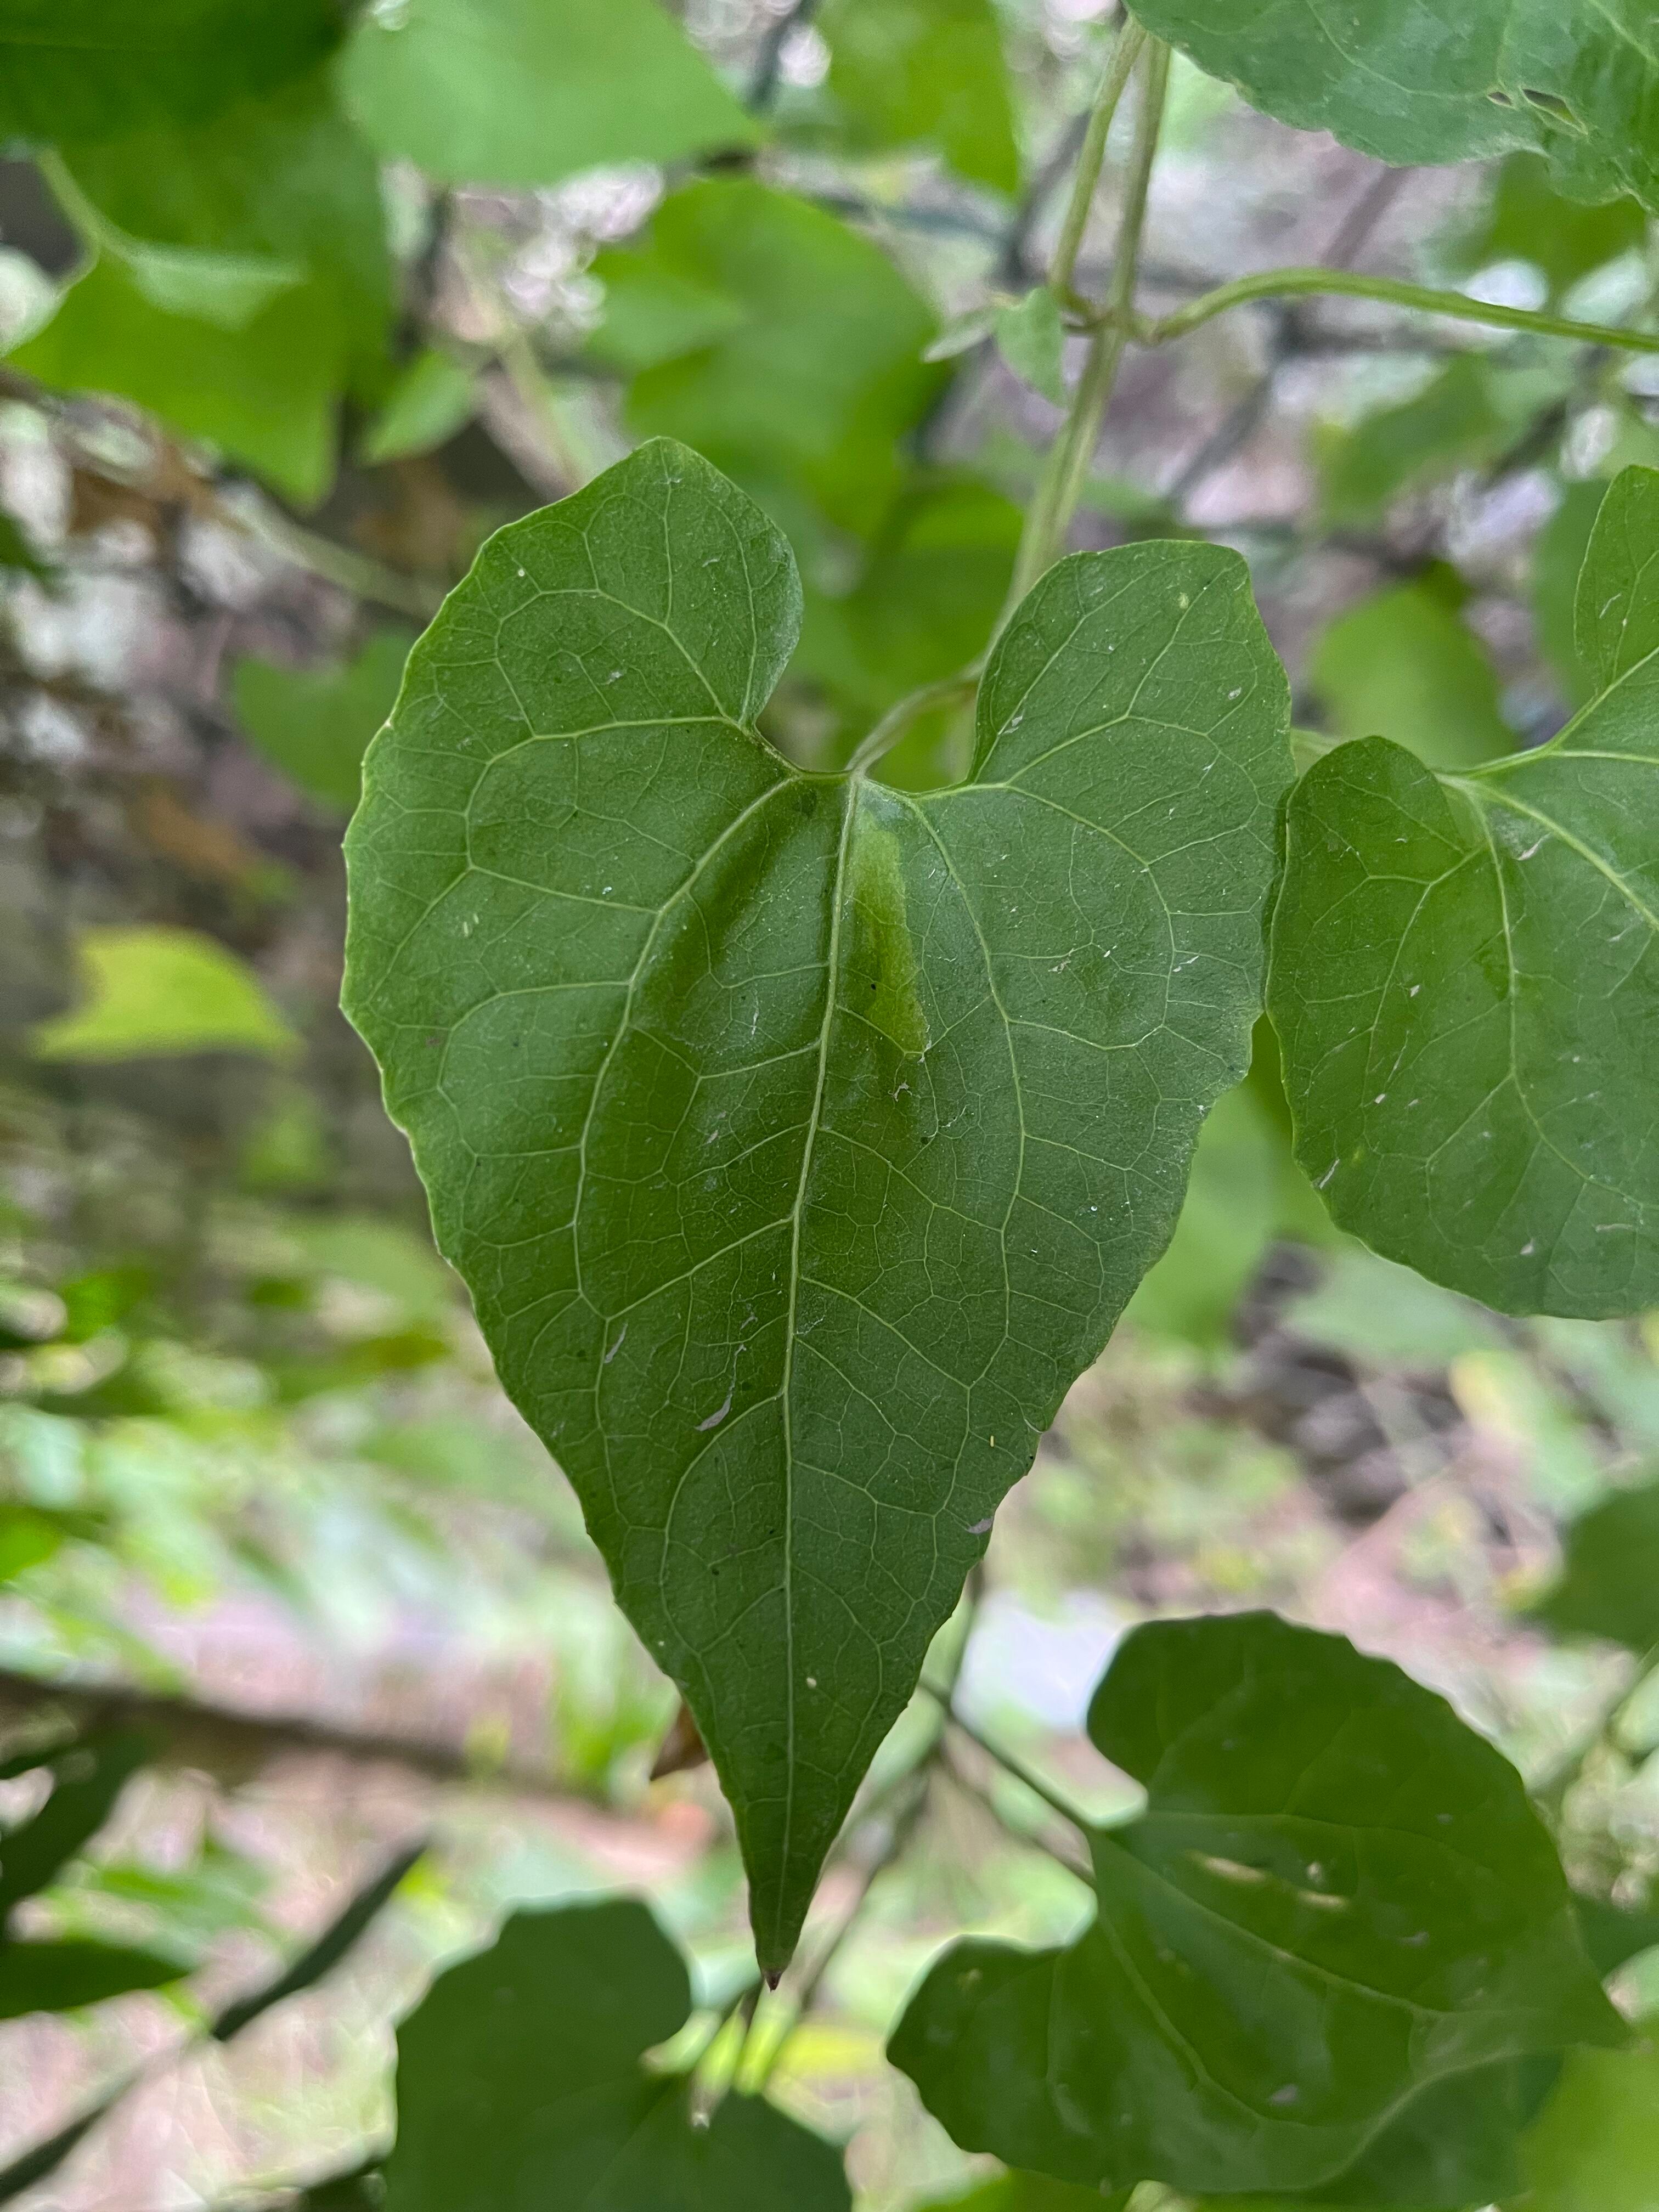
Plant species: mikania-micrantha